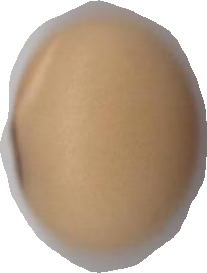
Variety: Anjasmoro